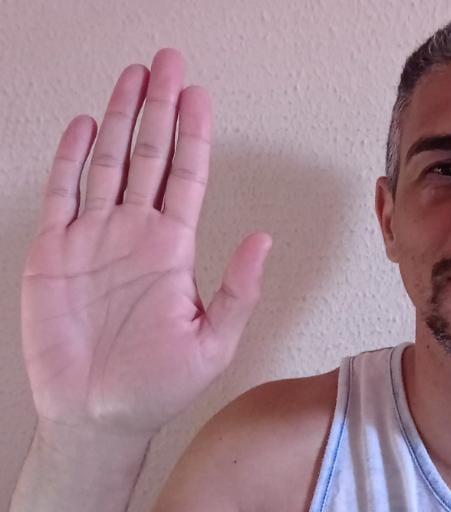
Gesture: stop